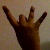
The image shows a hand gesture representing the number 8 in Indian Sign Language.